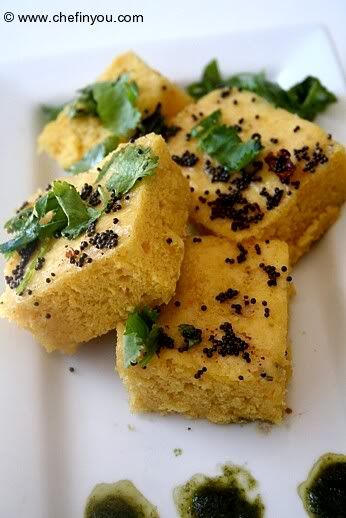
Dish: dhokla